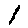
Label: 1